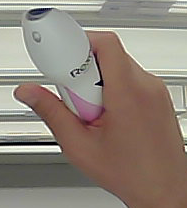
Product: rexona_spray